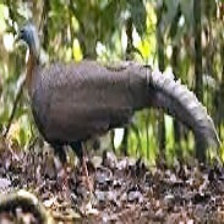
Species: GREAT ARGUS
Scientific name: ARGUSIANUS ARGU